Sack of Sandomierz (1260)

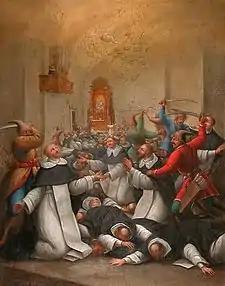
17th-century painting of the death of Sadok and 48 Dominican martyrs of Sandomierz.

In the 1950s and 1960s, Polish archaeologists found mass graves with human bones, located near the St. Jacob church. After extensive research, it was concluded that they were victims of the 1260 invasion. The bones are now kept in the cellar of the church.